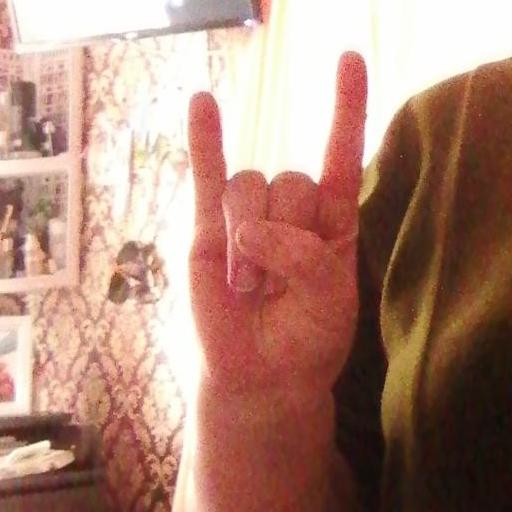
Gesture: rock